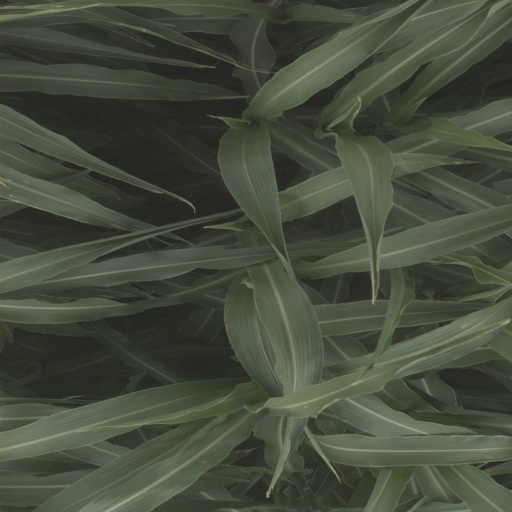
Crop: sorghum